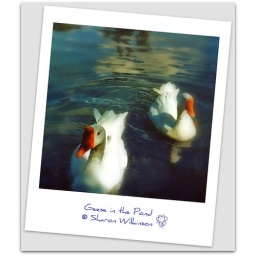
Geese swimming in the water at Upper Canada Village. Taken with a Canon FTB 35 mm edited with Picknik :-)